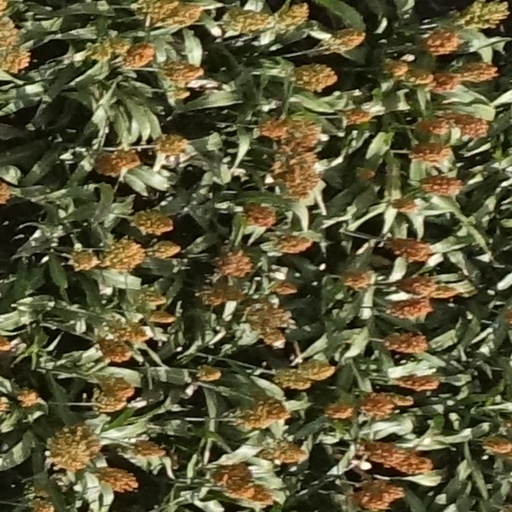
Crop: sorghum